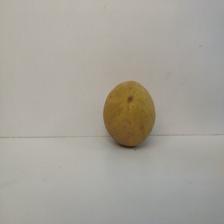
Size: Large